WWE 2K19

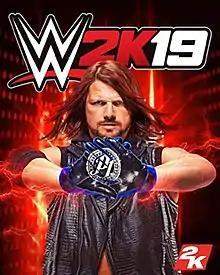
Cover art featuring A.J. Styles

WWE 2K19 is a 2018 professional wrestling video game developed by Yuke's and published by 2K. It was released worldwide on October 9, 2018, for Microsoft Windows, PlayStation 4, and Xbox One. It is the twentieth game in the "WWE" series, the sixth under the "WWE 2K" banner, and the successor to "WWE 2K18".